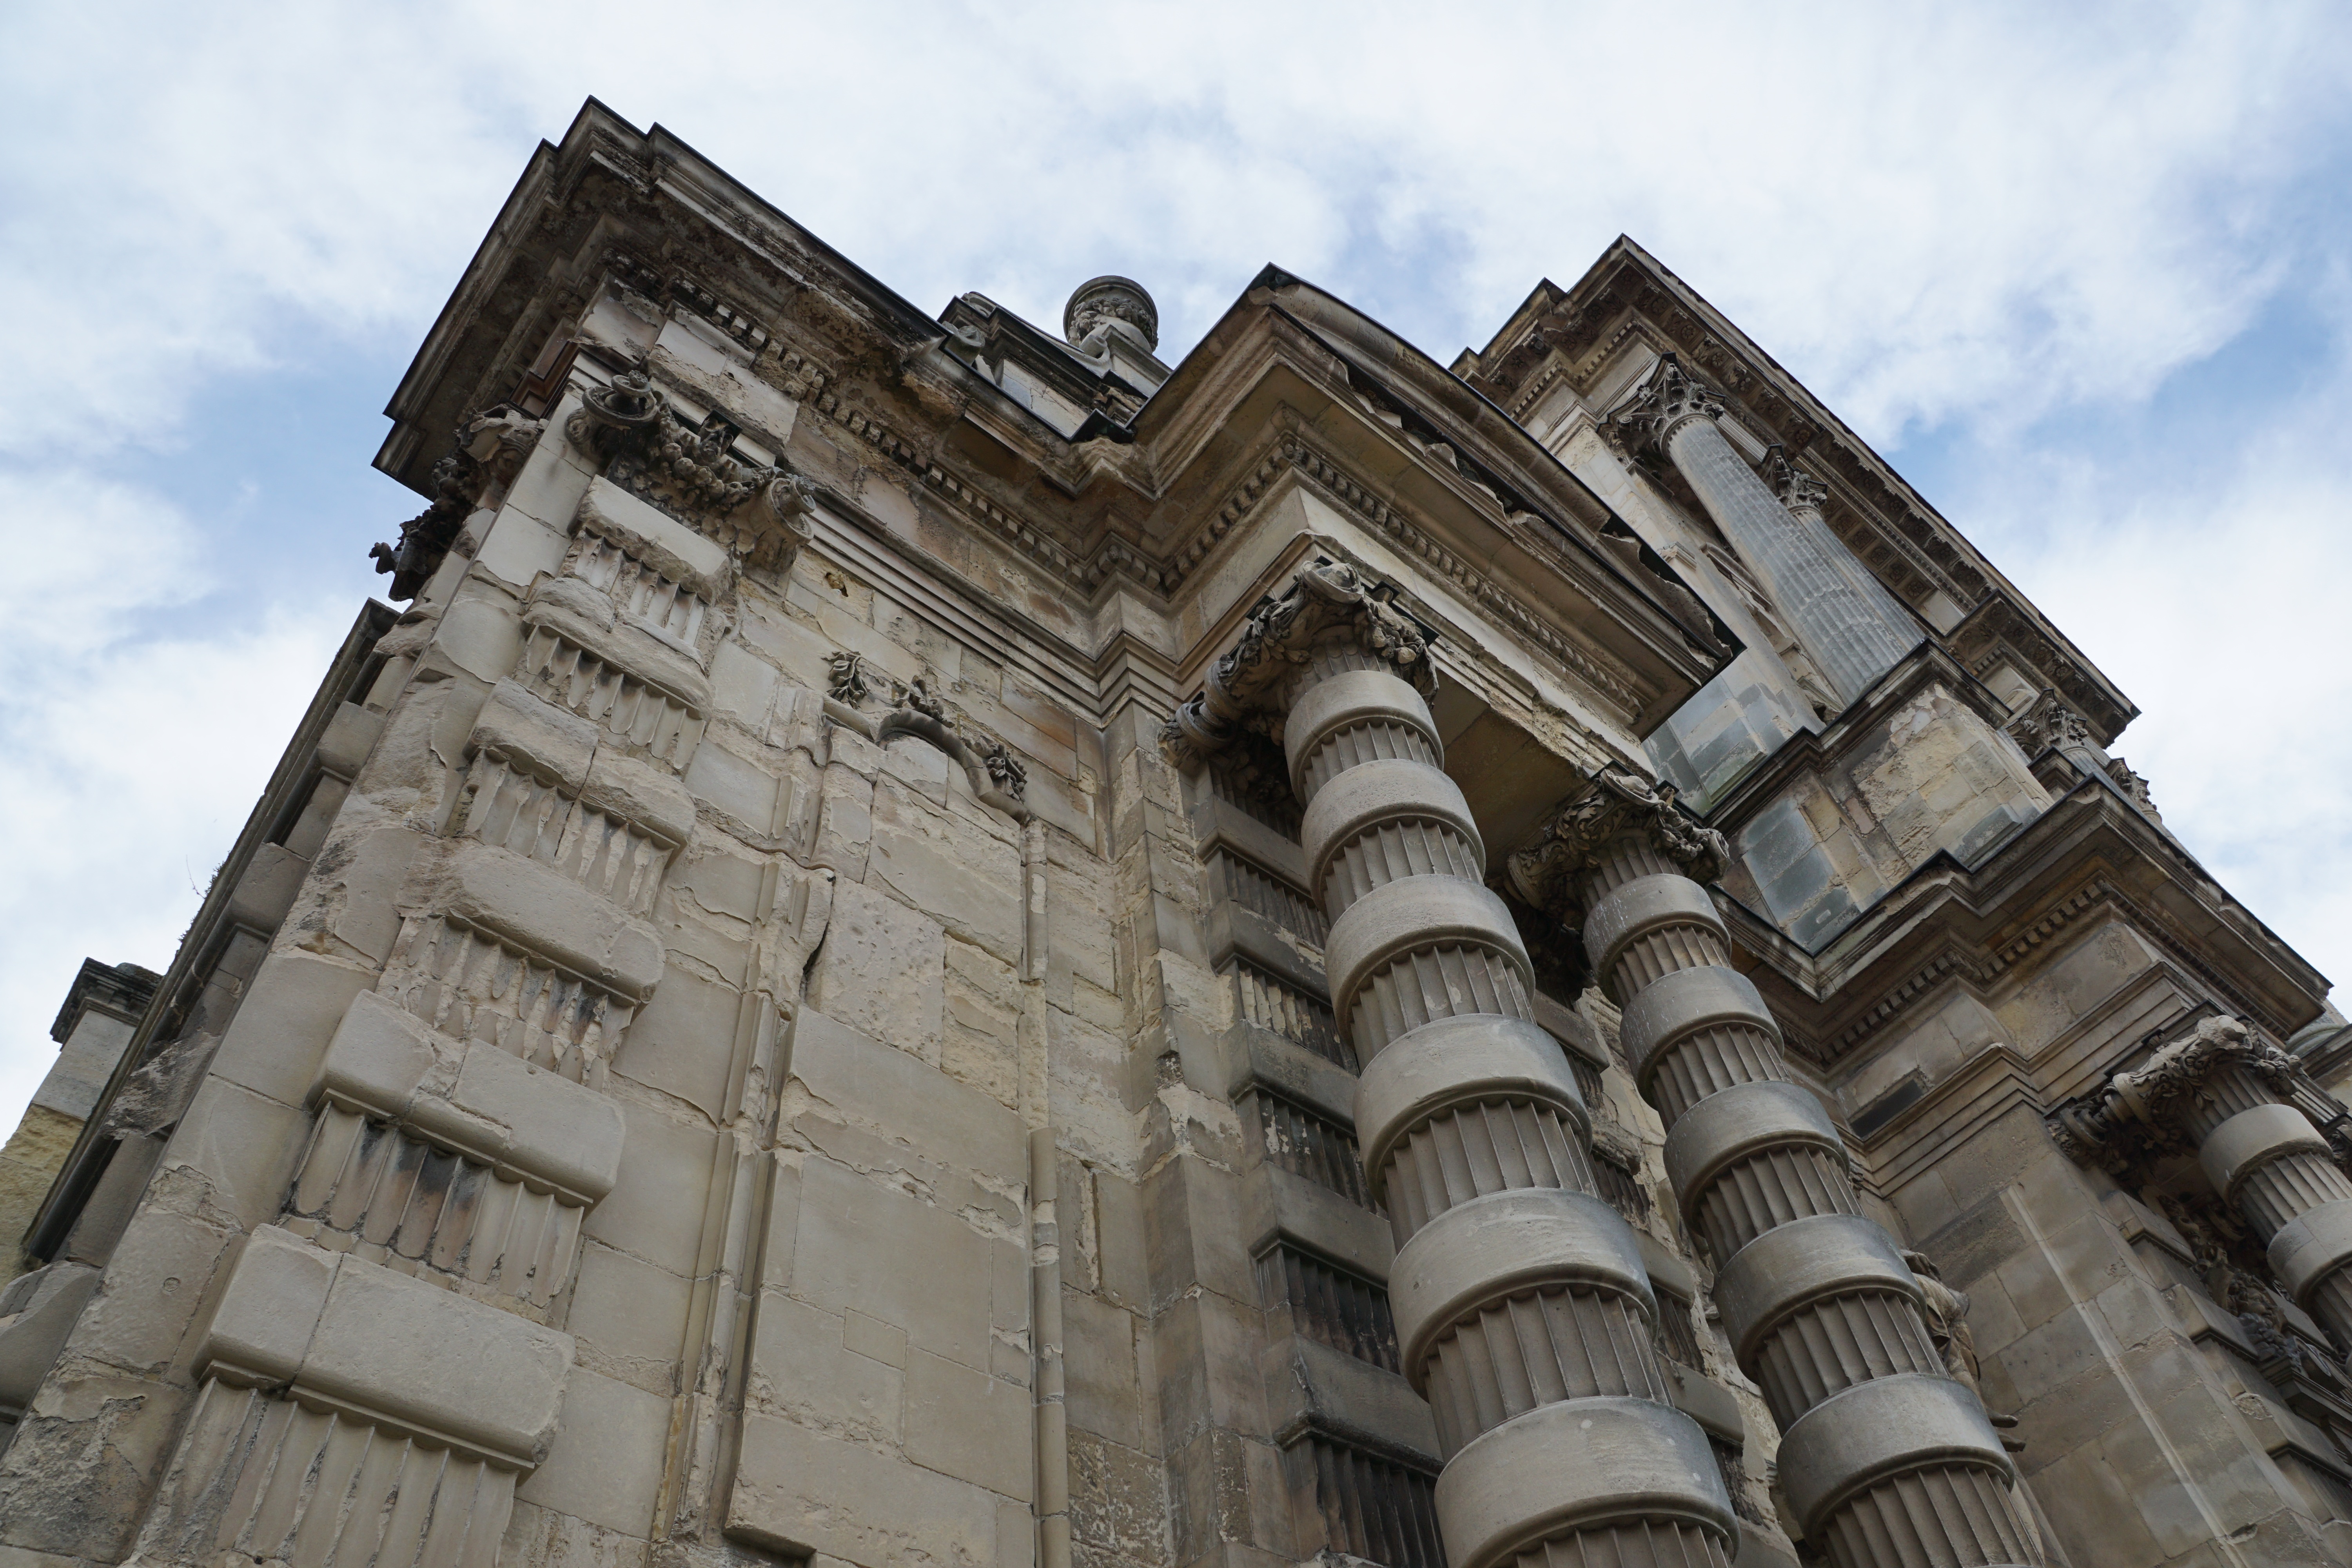
architecture, building, france, tower, religion, landmark, facade, church, place of worship, catholic, temple, ruins, le havre, ancient history